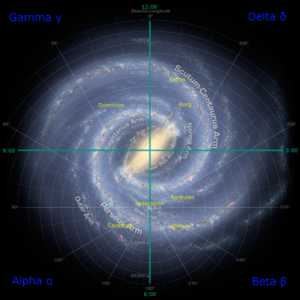
Les quadrants sont les quatre parties de notre galaxie dans l'univers de fiction de Star Trek. Chaque quadrant est égal à un carré de 50 000 années-lumière de côté. Ils sont nommés par chacune des quatre premières lettres de l'alphabet grec : alpha, bêta, gamma et delta.
Les planètes, les systèmes stellaires et planétaires et les phénomènes astronomiques sont nombreux dans l'univers de fiction de Star Trek.